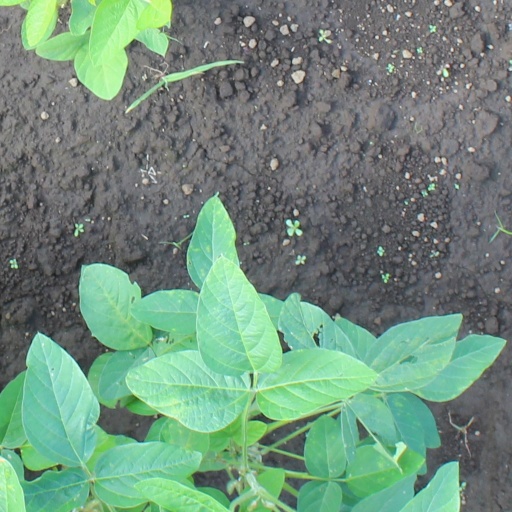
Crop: soybean